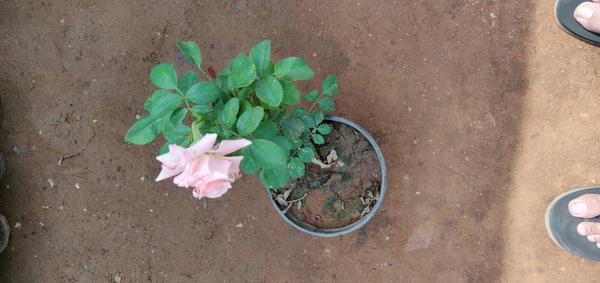
Plant: Rose